1913 Chesterfield by-election

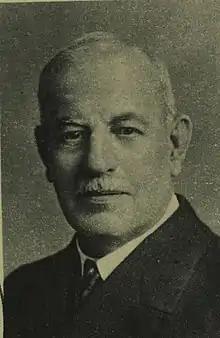
Barnet Kenyon

The result was much better than Kenyon or other commentators had expected and despite all the furore his candidacy had created Kenyon seemed to have been able to appeal to all element of progressive opinion in the constituency, gaining working class mining votes as well the support of middle-class Liberals. Kenyon remained MP for Chesterfield until standing down at the 1929 general election on the grounds of declining health at the age of 76.